Forsyth Commercial Historic District

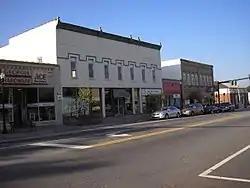

Forsyth Commercial Historic District in Forsyth, Georgia is a historic district which was listed on the National Register of Historic Places in 1983. It is approximately the area of Main, Lee, Johnston, Adams, Jackson, Kimball, and Harris Streets, and it included 60 contributing buildings.